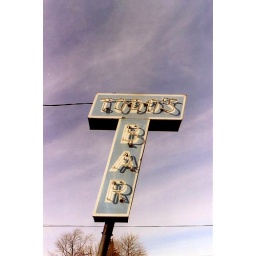
Neon bar sign, simply called Todd's Bar. This sign in located in Saginaw County, MI